Gian Lorenzo Bernini

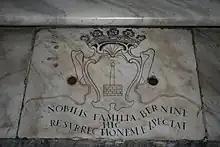
The grave of Bernini in the Basilica di Santa Maria Maggiore

Nonetheless, Bernini's opponents in Rome succeeded in seriously damaging the reputation of Urban's artist and in persuading Pope Innocent to order (in February 1646) the complete demolition of both towers, to Bernini's great humiliation and indeed financial detriment (in the form of a substantial fine for the failure of the work). After this, one of the rare failures of his career, Bernini retreated into himself: according to his son, Domenico. his subsequent unfinished statue of 1647, "Truth Unveiled by Time", was intended to be his self-consoling commentary on this affair, expressing his faith that eventually Time would reveal the actual Truth behind the story and exonerate him fully, as indeed did occur.